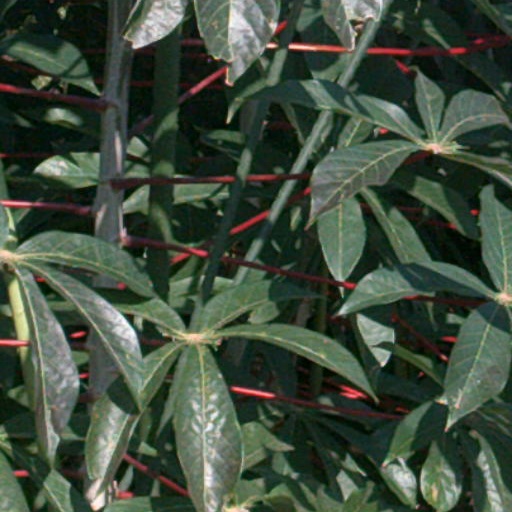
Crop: cassava